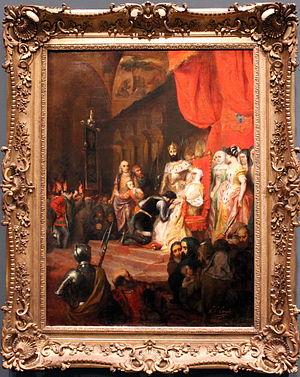
Le Couronnement d'Inès de Castro en 1361, peint par Pierre-Charles Comte vers 1849, exposé au Musée des beaux-arts de Lyon en 2014.
Le Couronnement d'Inès de Castro en 1361 est un tableau peint par Pierre-Charles Comte vers 1849 et exposé au Salon de peinture et de sculpture en 1849. Il est légué au musée des Beaux-Arts de Lyon en 1885, où il est conservé depuis.
Pierre Iᵉʳ de Portugal, dit Pierre le Justicier, né le 8 avril 1320 à Coimbra, mort le 18 janvier 1367 à Estremoz, est le huitième roi de Portugal, de 1357 à 1367.